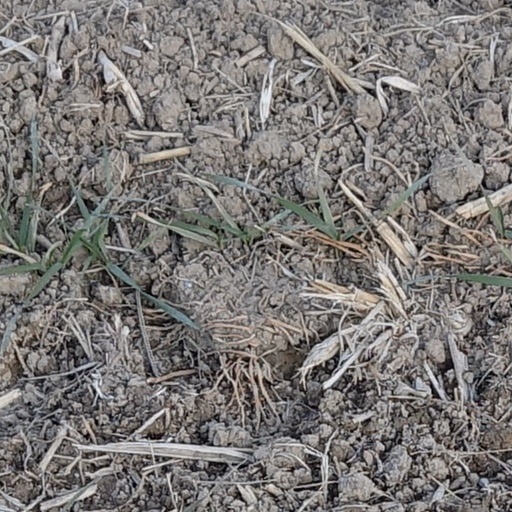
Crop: wheat